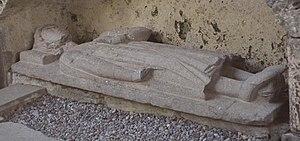
L'abbaye de Corcomroe est une abbaye cistercienne du début du XIIIᵉ siècle situé au nord de la région du Burren dans le comté de Clare, en Irlande, à quelques kilomètres à l'Est du village de Ballyvaughan. L'abbaye a été aussi connue sous le nom de « Ste-Marie de la Roche Fertile », en référence au sol fertile du Burren.
Conchobar Ruad na Siudaine mac Donnchada Ua Briain roi de Thomond de 1242 à 1268.